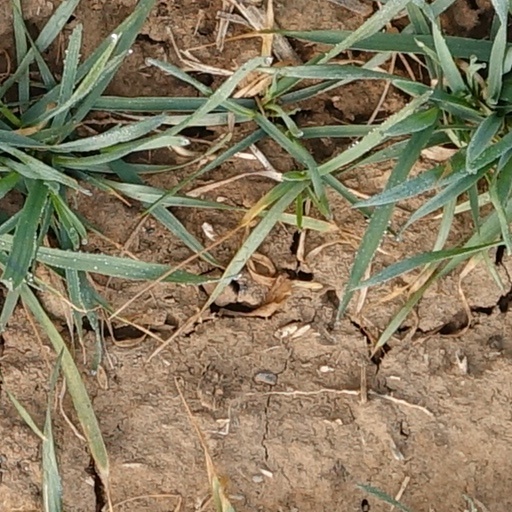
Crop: wheat